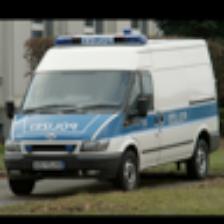
Label: NonHuman